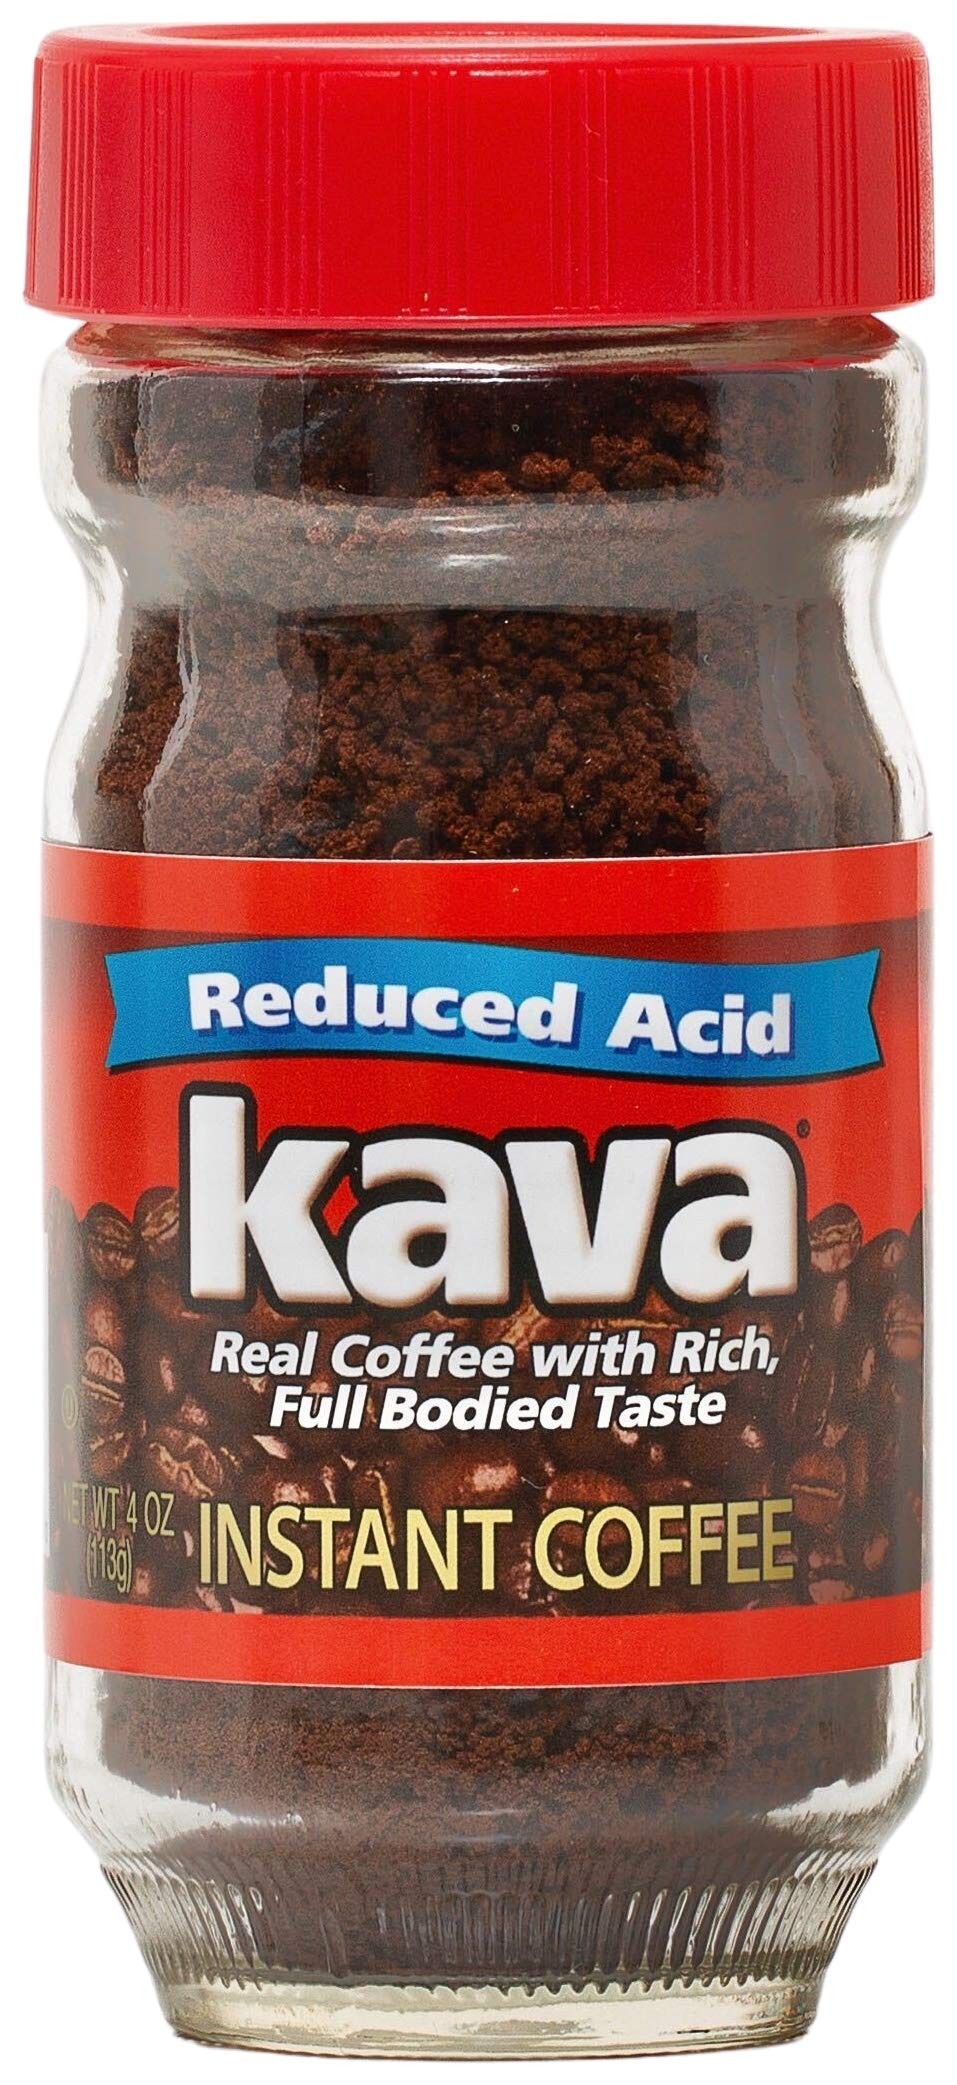
Item Name: Kava Reduced Acid Instant Coffee, 4 Ounce
Bullet Point 1: Kava is a full-flavored Reduced Acid instant coffee with at least 50% less acid per cup than other leading coffee brands
Bullet Point 2: Real coffee with a rich, full-bodied taste, delicious flavor and aroma. Made from premium beans
Bullet Point 3: A favorite among the health-conscious and those looking to avoid the effects that regular acidic coffee may have on one's stomach, body and health
Bullet Point 4: OU Kosher Certified
Bullet Point 5: The Original Low-Acid Coffee Since 1962
Product Description: Kava Coffee is a full flavored coffee that is acid neutralized. With Kava Coffee you can enjoy some of the pleasures you may have been missing if you are one of the millions of people who suffer from acid indigestion, acid reflux disease, heartburn, gerd or other types of stomach disorders. With Kava Coffee, you can take coffee off your list of foods to avoid. Kava Coffee has at least 50 percent less acid per cup than regular instant coffee. So, if you do suffer from stomach problems, you can still treat yourself to rich coffee taste without all the acid by enjoying a cup of Kava Coffee. Kava Coffee is blended from choice beans picked in Ecuador, and then the acid is neutralized with potassium, much like adding an antacid tablet to each cup. The result is a taste so smooth you'll never guess you're drinking an acid reduced coffee. Eagle family foods are proud to offer these leading food brands: eagle brand sweetened condensed milk, kava acid neutralized coffee and none such mincemeat. We are creating new products to attract ever changing consumers who want quick and easy desserts with homemade taste. Delicious, irresistible treats are what makes life more enjoyable.
Value: 4.0
Unit: Ounce

Price: 11.99